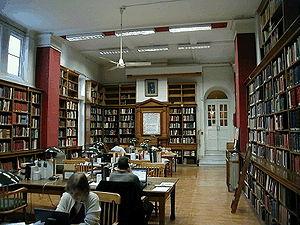
La British Academy est l'académie nationale des sciences humaines et sociales du Royaume-Uni. Son nom complet est The British Academy for the Promotion of Historical, Philosophical and Philological Studies. Elle peut être considérée comme l'équivalent britannique de l'Académie des sciences morales et politiques et de l'Académie des inscriptions et belles-lettres réunies.
La British School at Athens est l'une des dix-sept organisations archéologiques étrangères à Athènes, en Grèce.